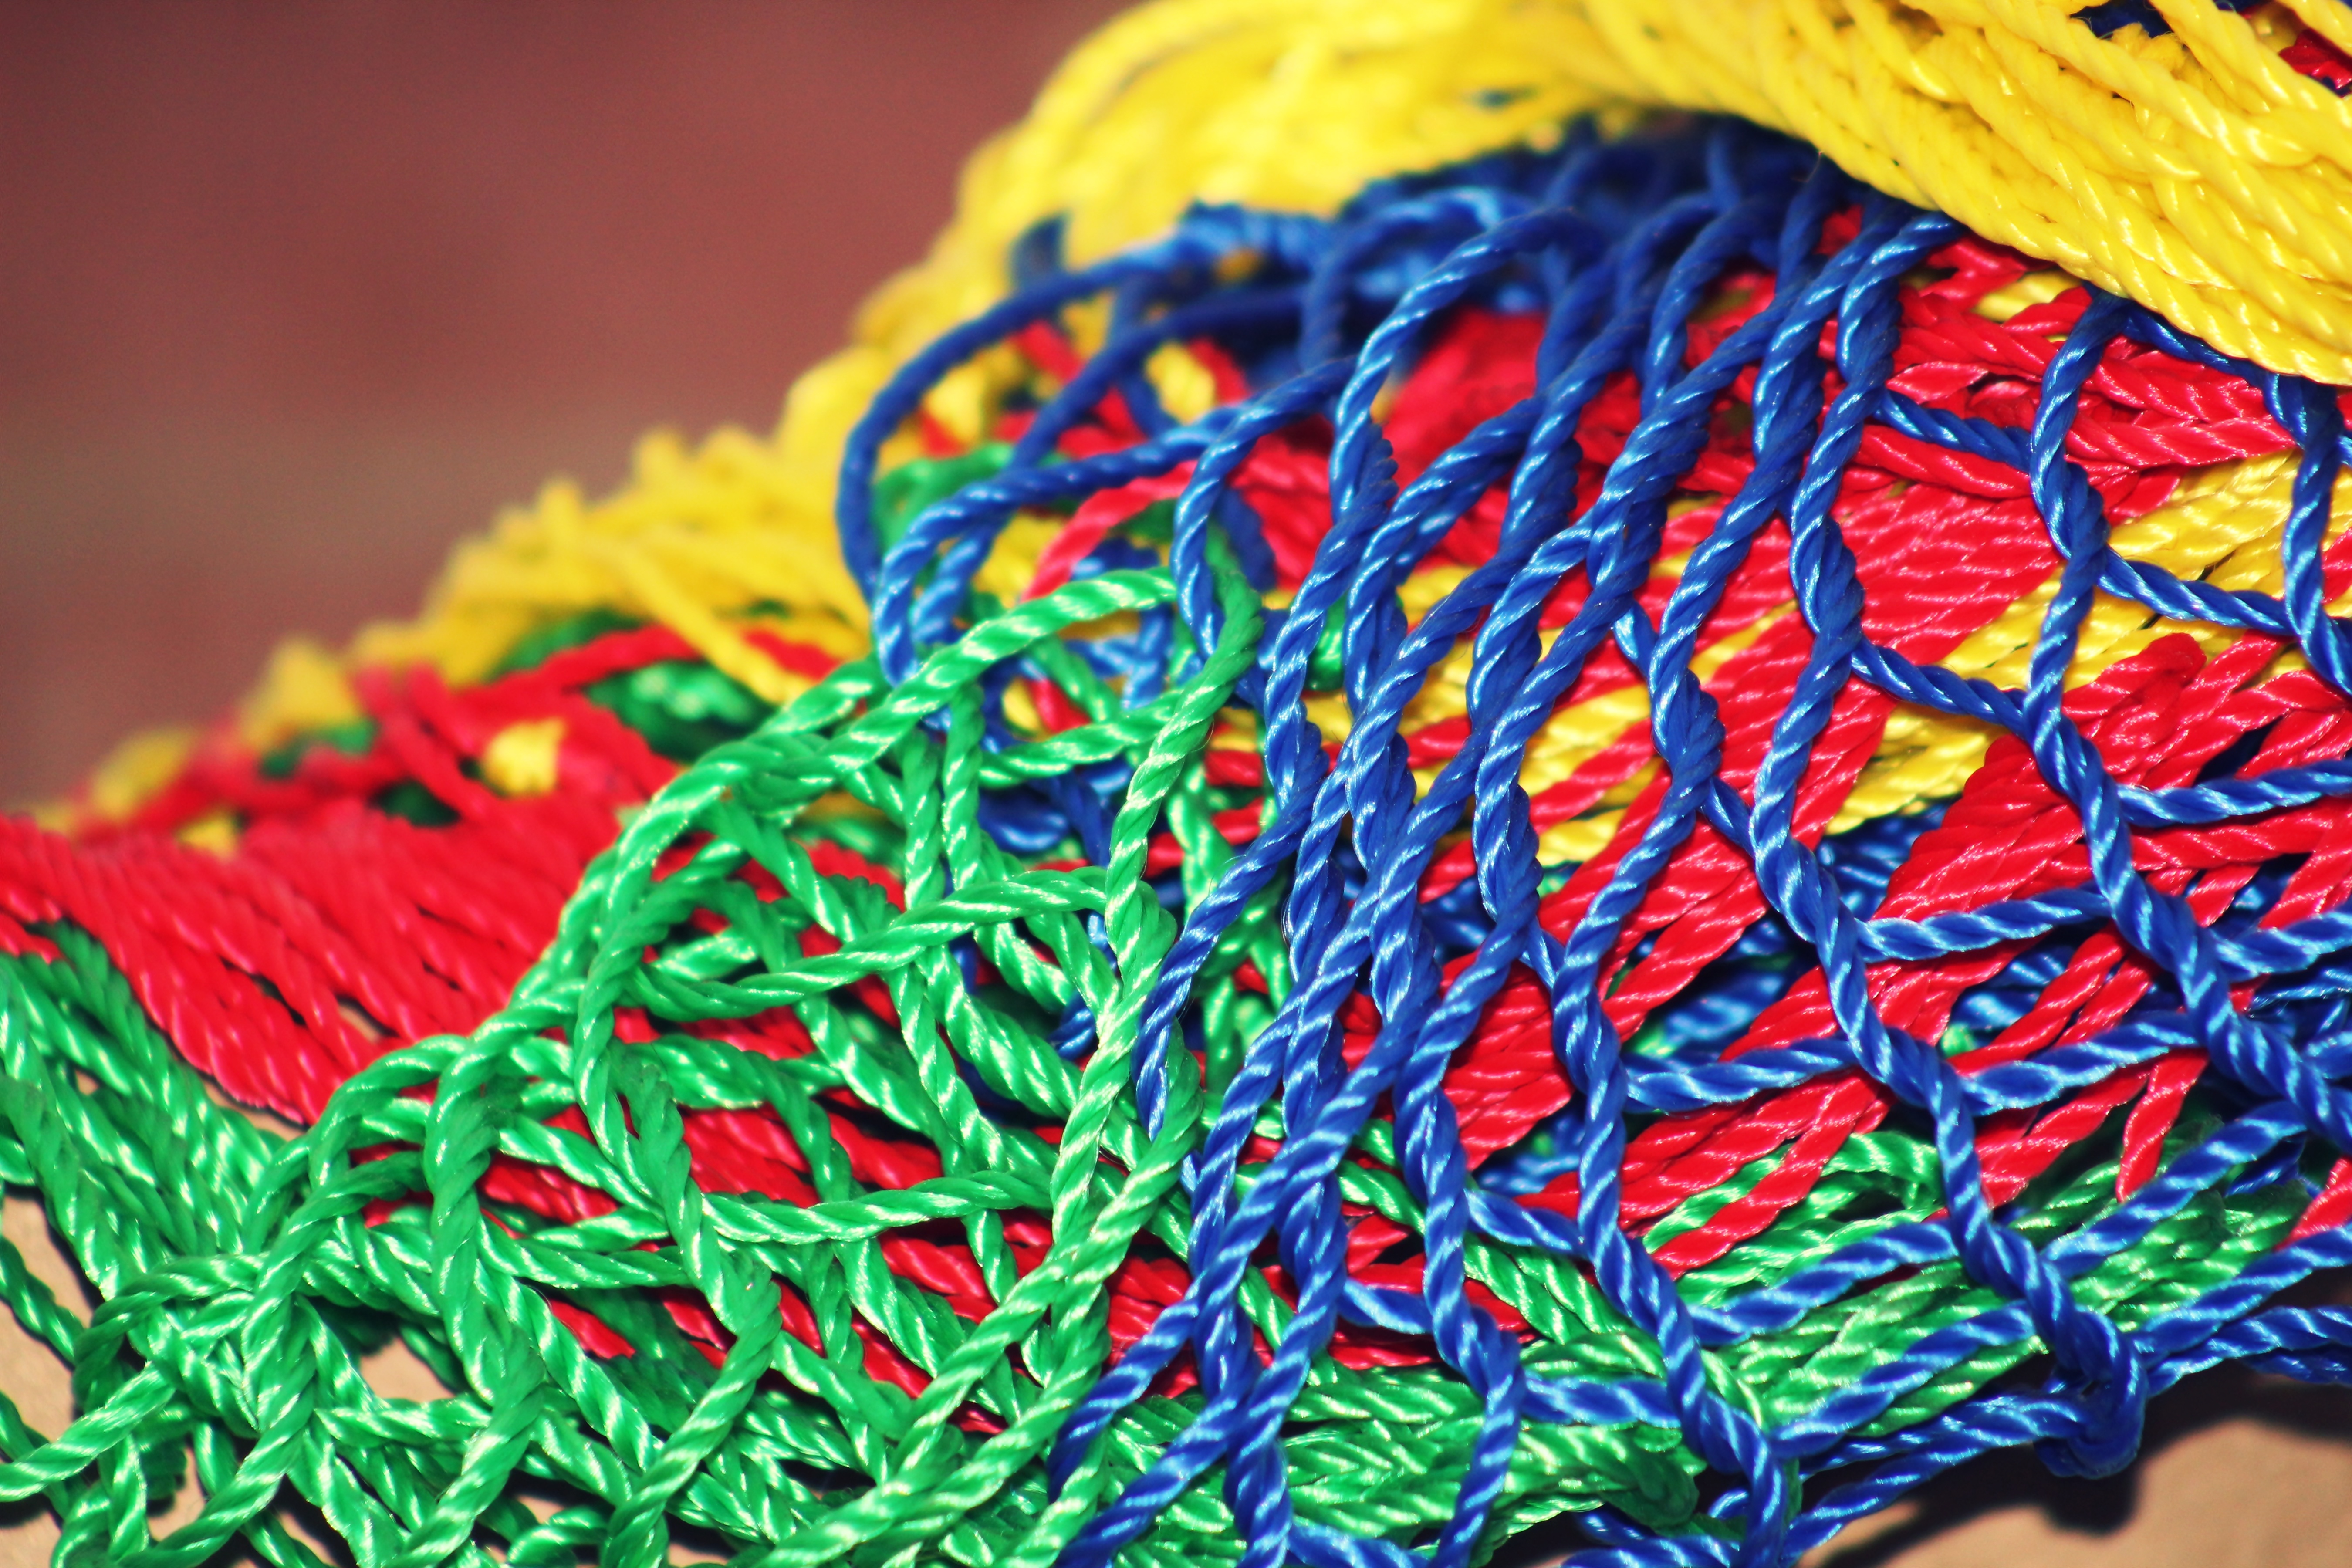
leaf, flower, pattern, red, color, material, thread, crochet, textile, art, fashion accessory